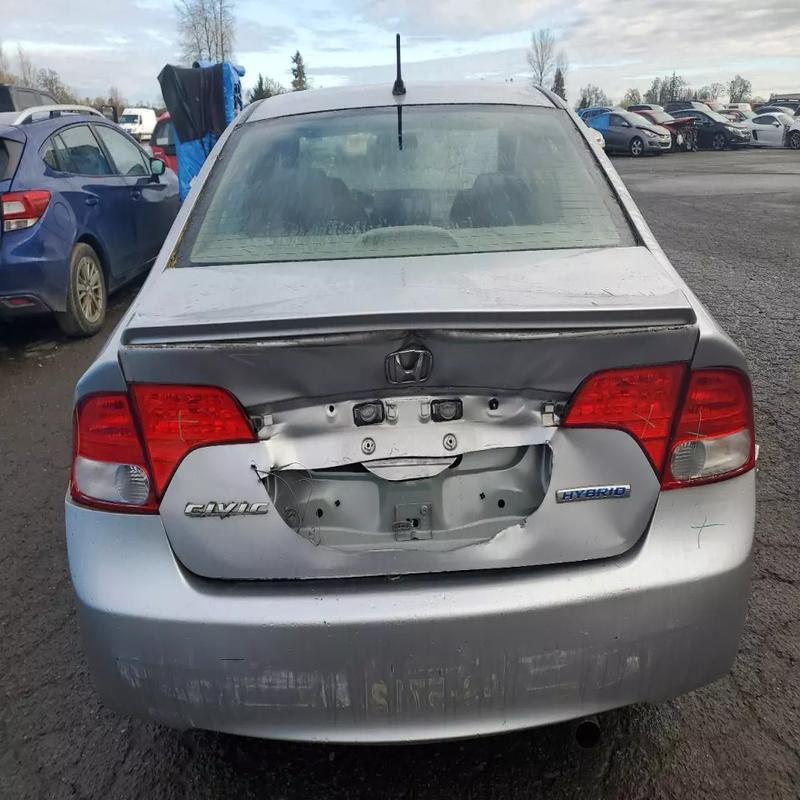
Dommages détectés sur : malle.
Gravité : mineur